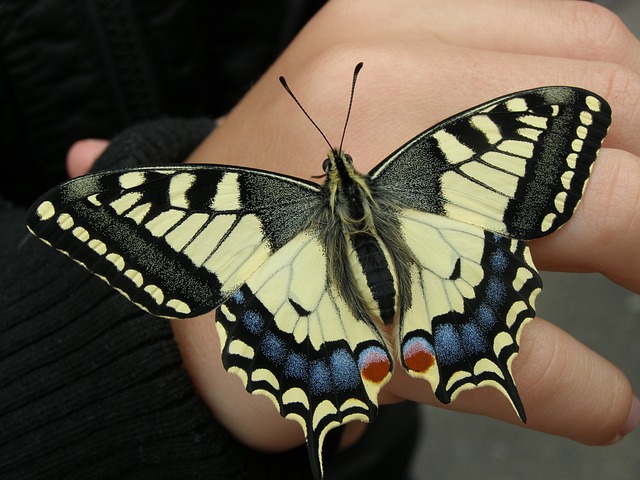
Label: farfalla